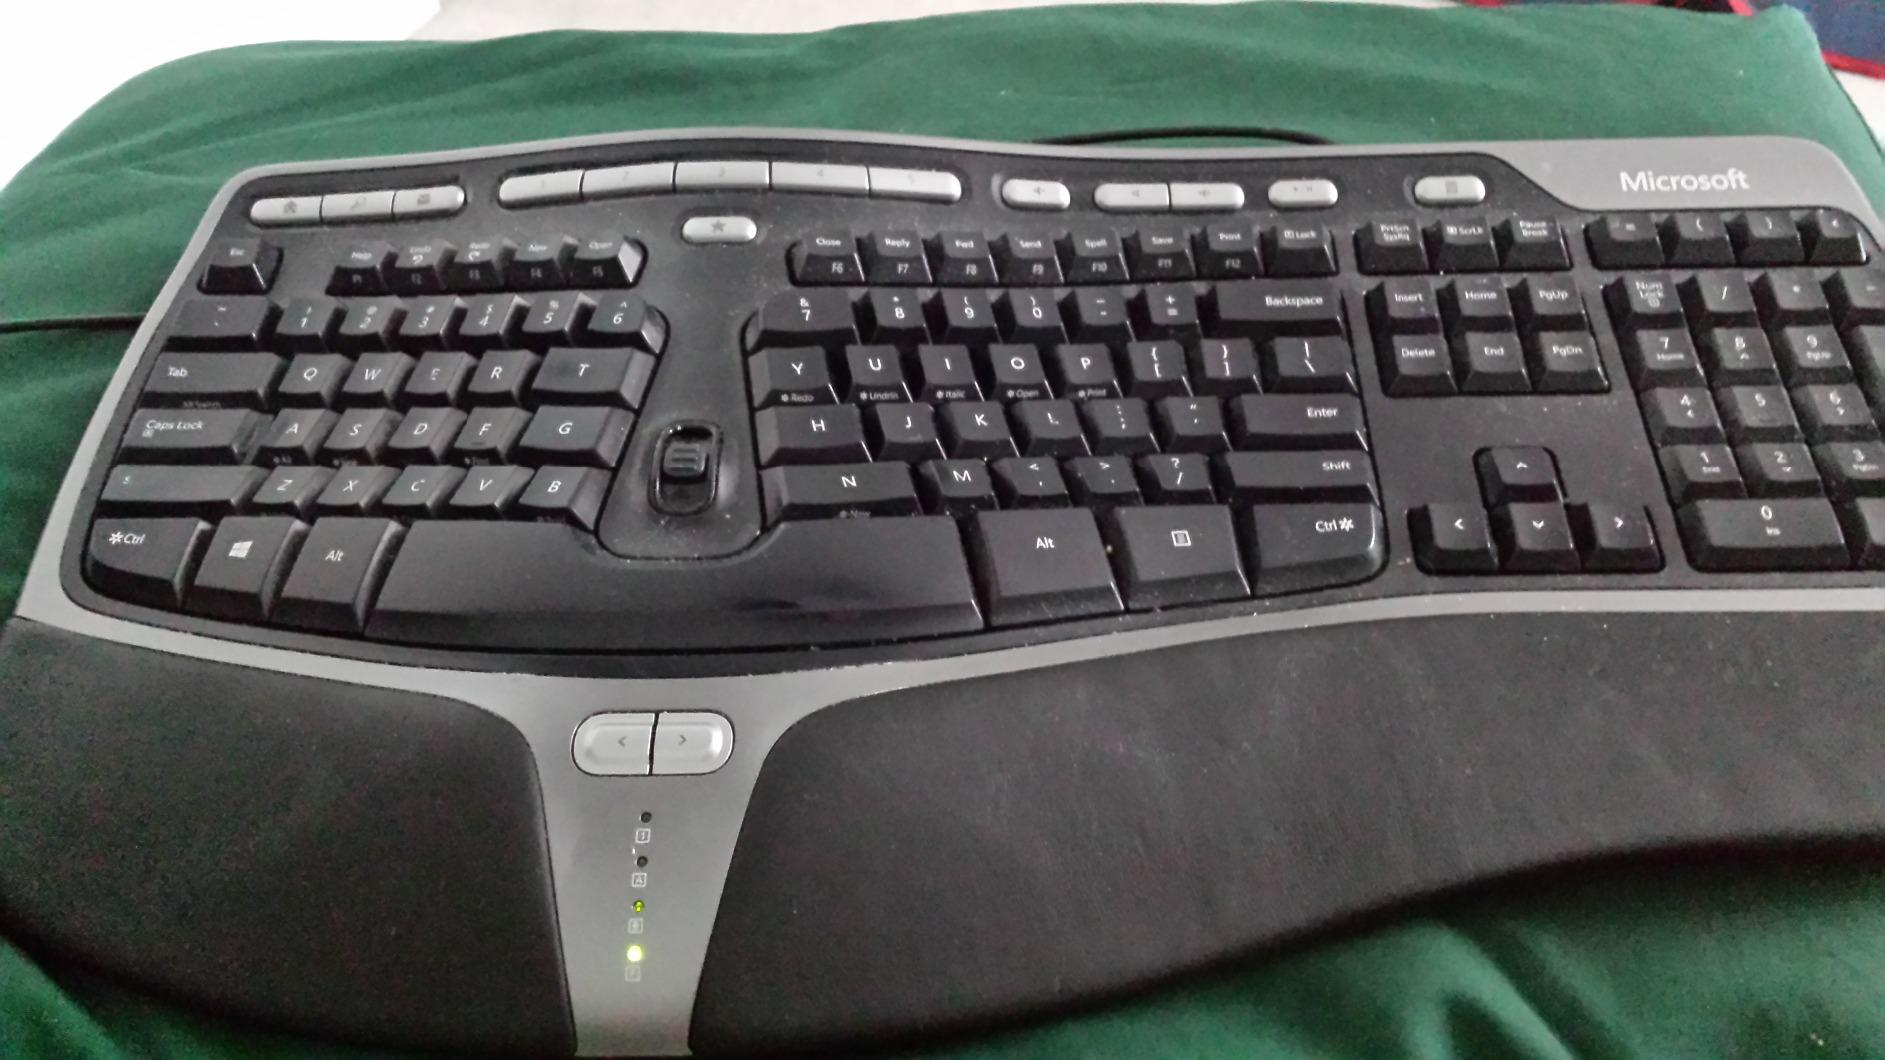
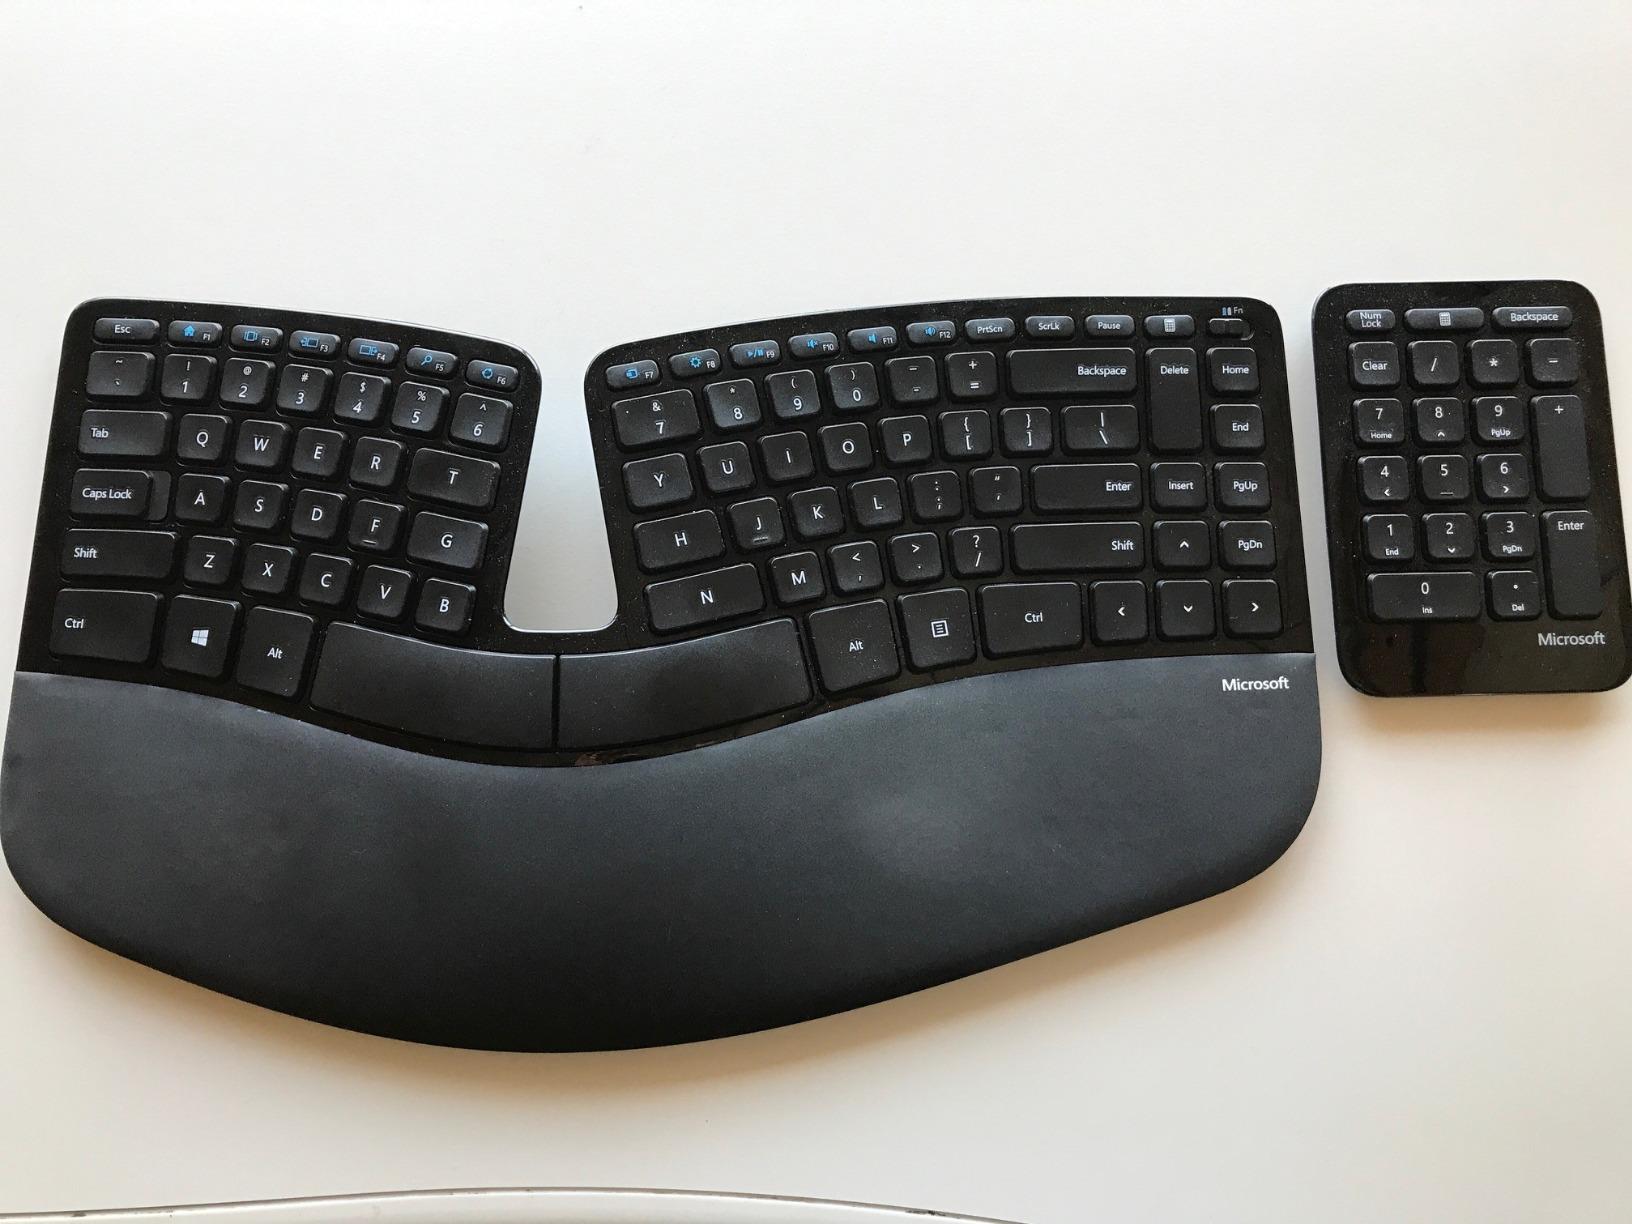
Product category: keyboard
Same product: no